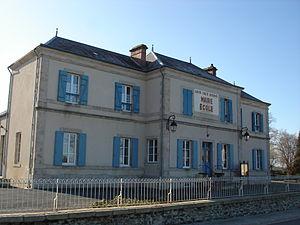
Pérassay (36)
Pérassay est une commune française située dans le département de l'Indre, en région Centre-Val de Loire.